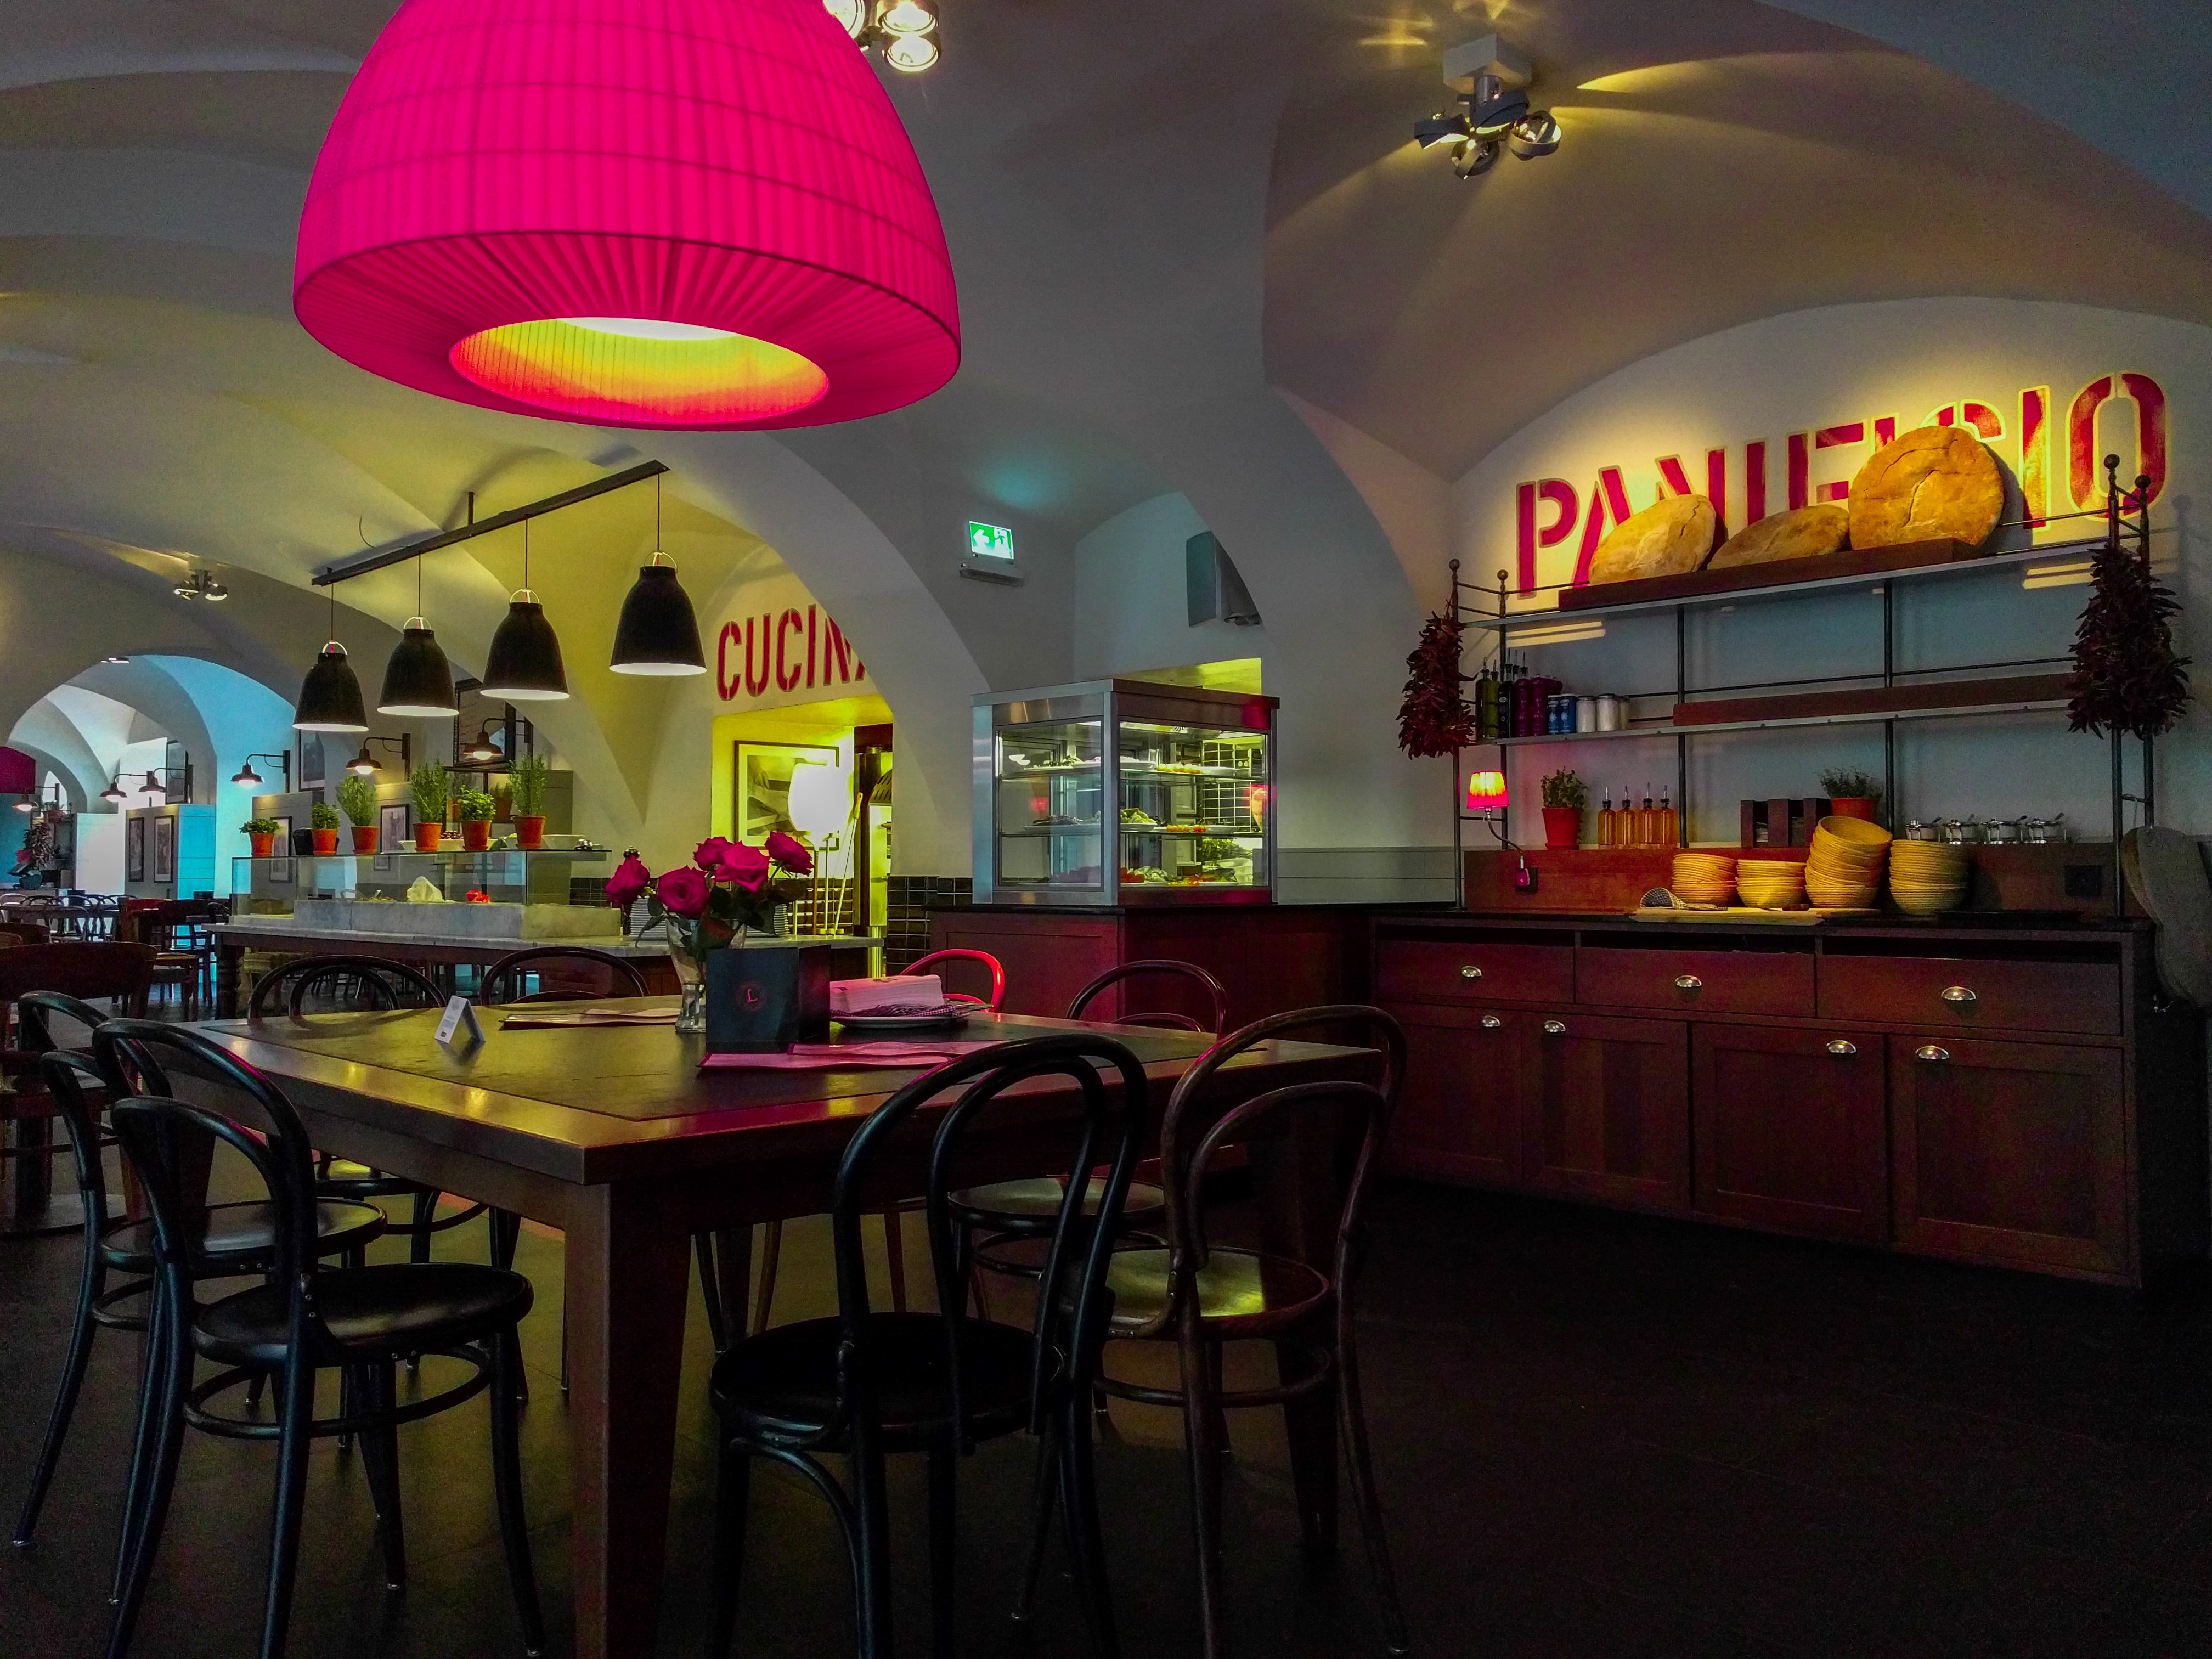
cafe, interior, restaurant, bar, interior design, chairs, pizzeria, dining tables